Buckinghamshire Railway Centre

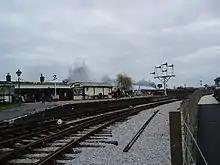
Curving concrete station platform. There is a small wooden hut on the platform.

In 1962, the London Railway Preservation Society was formed. It bought a series of former London Underground vehicles and collectables, and holds the largest collection of London and North Western Railway memorabilia. These were held at various sites around London, mainly two government depots at Luton and Bishop's Stortford, making both access, restoration and preservation difficult.